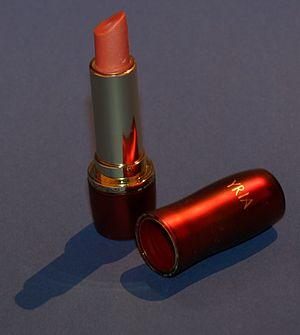
du rouge à lèvres
Le rouge est un champ chromatique regroupant les couleurs vives situées sur le cercle chromatique entre l'orange et les pourpres. Lavé de blanc, le rouge devient rose, sombre, il s'appelle brun. Opposé au vert, il forme un des contrastes qui, avec celui entre le bleu et le jaune et celui entre le noir et le blanc, orientent la perception visuelle. Un rouge, un vert et un bleu suffisent pour la synthèse additive des couleurs ; différentes nuances de rouge peuvent servir de couleur primaire. Pour la théorie ondulatoire de la lumière, la bande rouge est à l'extrémité de moins d'énergie du spectre visible, à la limite de l'infrarouge.